Space Shuttle Solid Rocket Booster

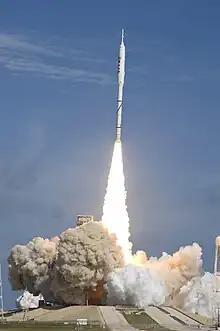
The Ares I-X prototype launches from LC-39B, 15:30 UTC, October 28, 2009 – this was as of October 2022 the sole flight of a launch vehicle derived from the SRB.

Over time several proposals to reuse the SRB design were presented – however, as of 2016 none of these proposals progressed to regular flights before being cancelled. Until the 2022 first test flight of the Space Launch System (SLS), a sole test-flight of the Ares I-X prototype in 2009 was the furthest any of these proposals progressed.